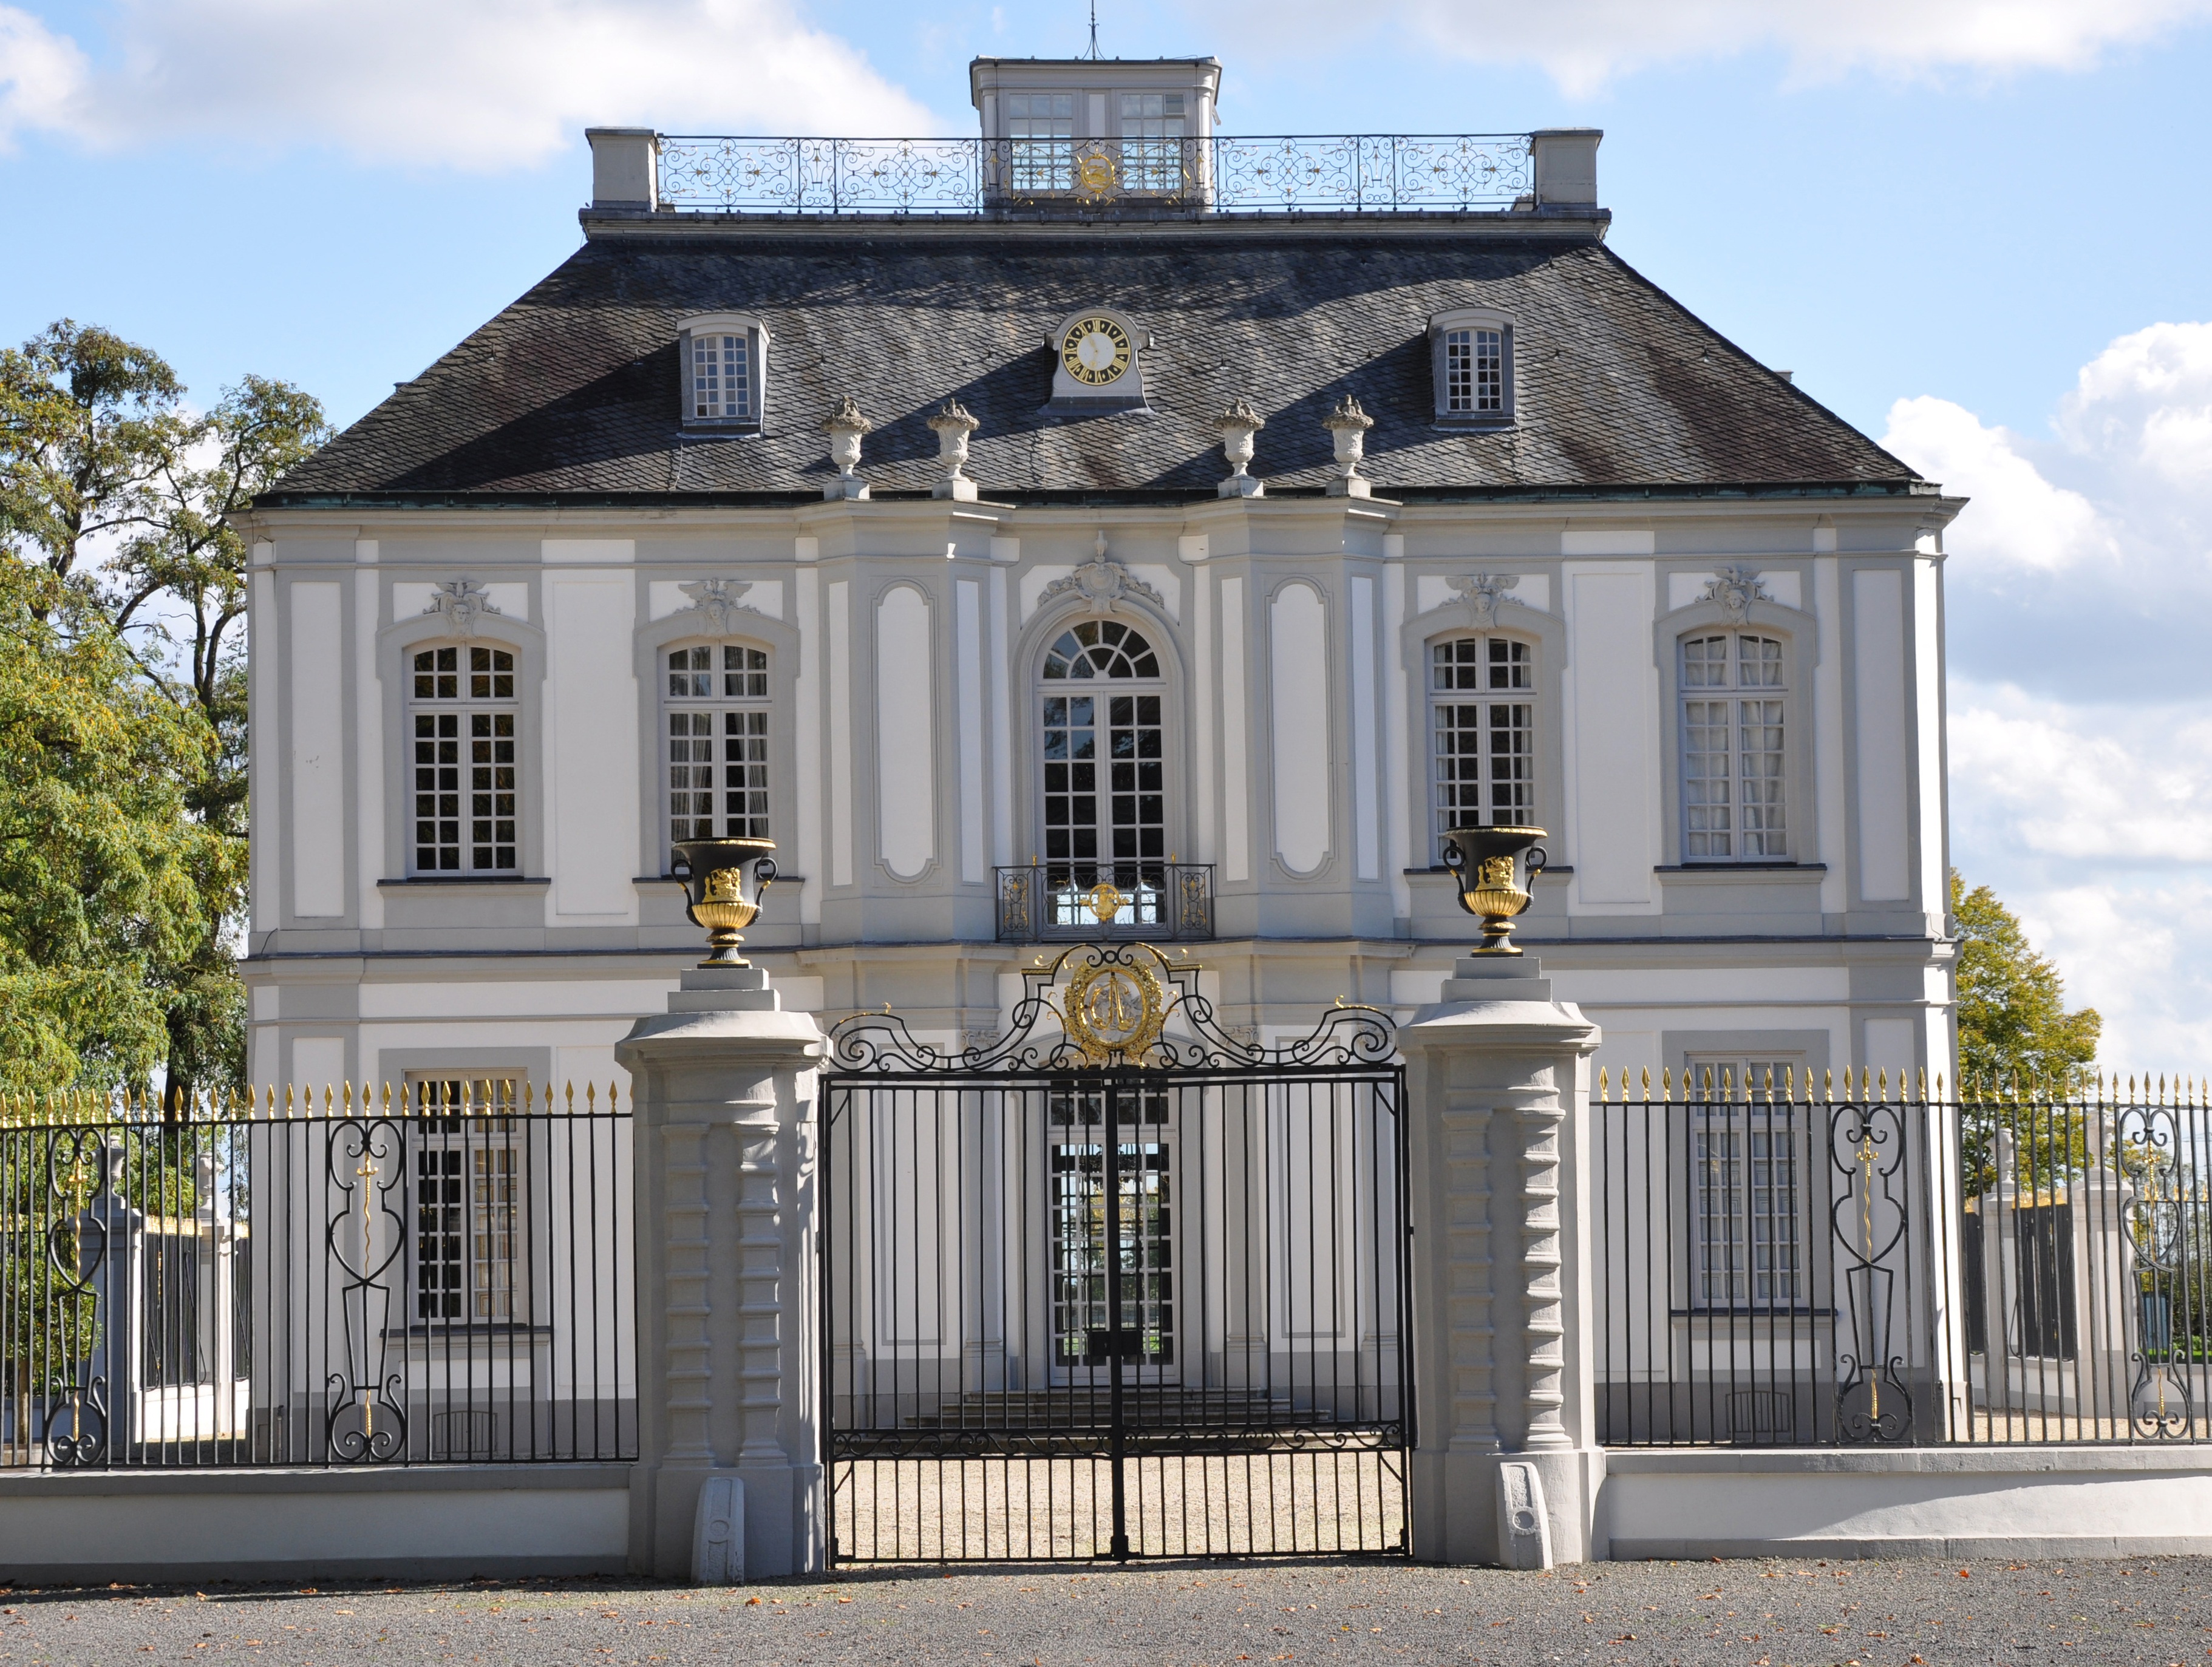
light, fence, architecture, white, mansion, house, building, home, construction, castle, landmark, facade, chapel, goal, grey, grid, germany, synagogue, build, estate, hunting, baroque, rheinland, prince, hunting lodge, rococo, classical architecture, br hl, residential area, falkenlust, clemens august